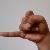
The image shows a hand gesture representing the letter 'J' in Indian Sign Language.